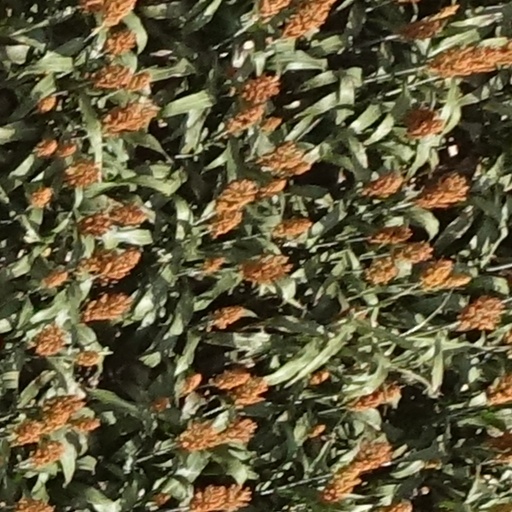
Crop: sorghum